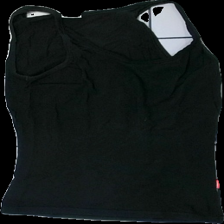
View: front
Type: Tank top
Category: Ladies
Brand: Newbody
Colors: Black
Material: 86% cotton, 14% cont?
Cut: Tight, C-collar
Size: S
Season: All
Stains: Minor
Smell: Minor
Damage: sweat stains
Damage location: top left
Damage 2: sweat stains
Damage 2 location: top right
Price range: <50
Recommended usage: Export
Description: Black tank top from Newbody, in poor condition.
Comment: Smells slightly of perfume